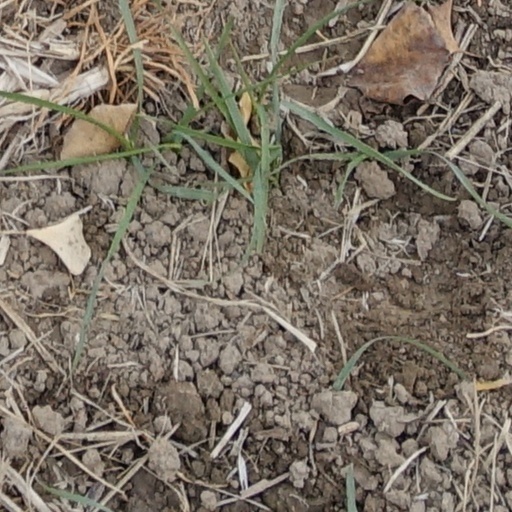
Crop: wheat